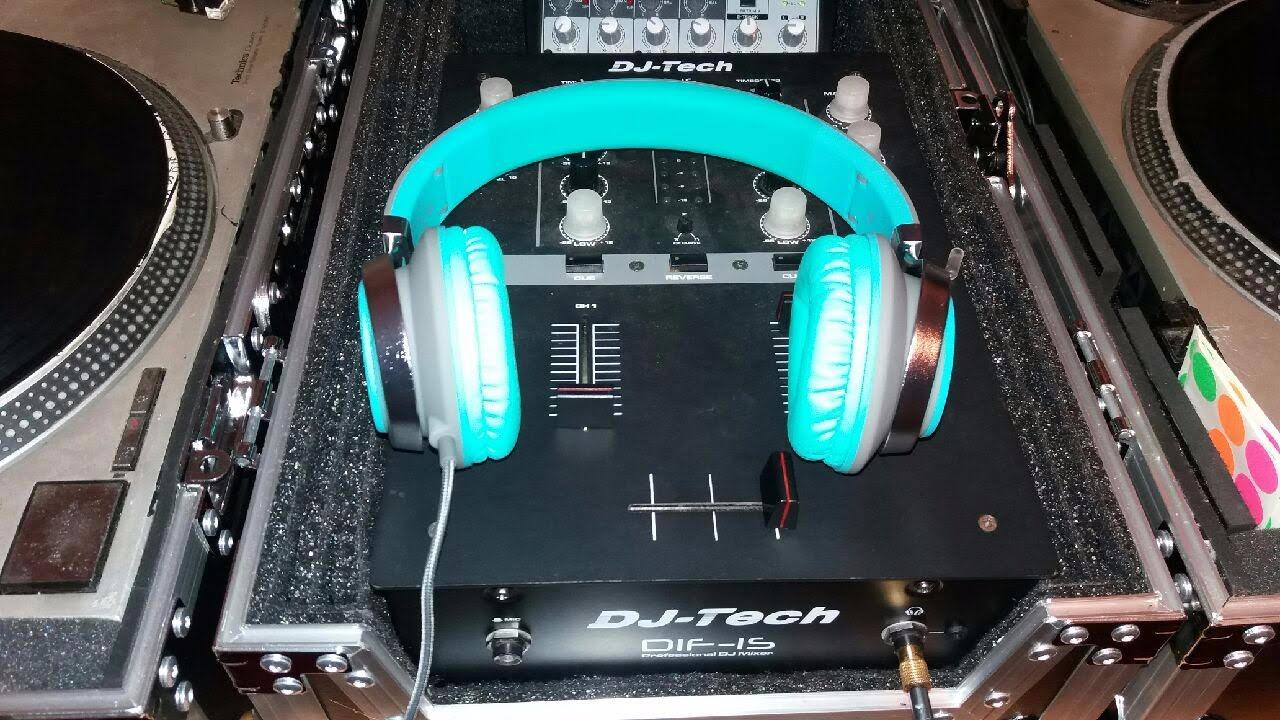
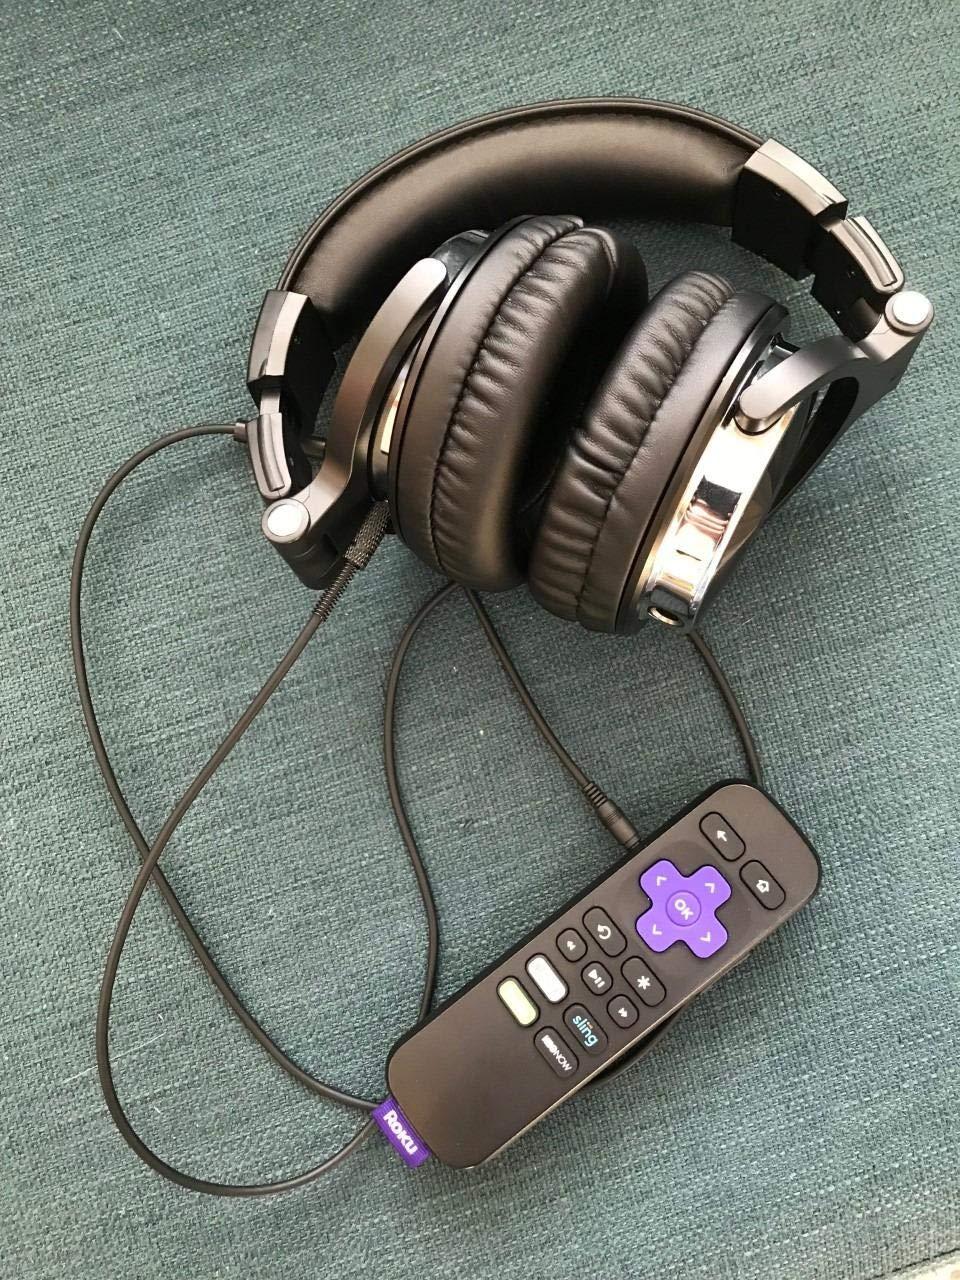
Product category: headphones
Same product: no